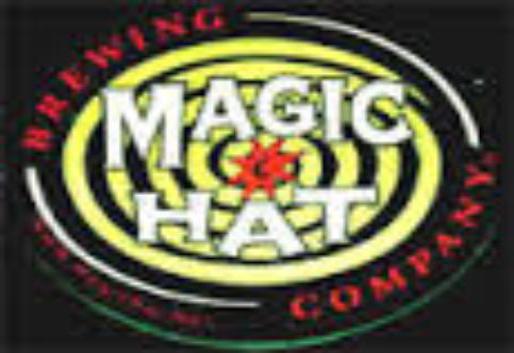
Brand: magic hat
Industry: Leisure